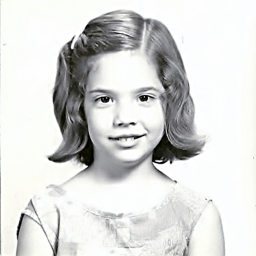
this is person at about age 6 .